Upperton, North Lanarkshire

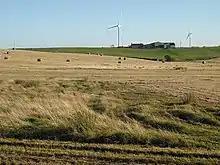
Upperton Farm

Upperton is a village in North Lanarkshire, Scotland, near Airdrie and Cumbernauld, about north-east of Glasgow. It lies close to the B803 between Greengairs and Slamannan. Other nearby roads include Hulks Road towards the A73, Fannyside Road to Abronhill and the road to Caldercruix via Longriggend. The Avon Water flows through the village and meets the Shielhill Burn, a tributary of the River Avon, just outside the village. William Forrest's 1816 map of Lanarkshire shows the site as Upper Town. The Ordnance Survey map sites "Uppertown" on Shiel Hill.